Florentine Bechtel

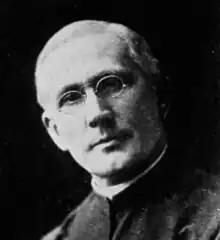

The Reverend Florentine Stanislaus Bechtel, S.J., (February 4, 1857 – November 22, 1933) was a French-born American Biblical scholar.